Vilhelmine Ullmann

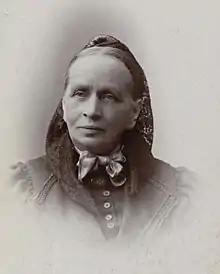

Vilhelmine Ullmann (née Dunker; 16 March 1816 – 28 April 1915) was a Norwegian pedagogue, publicist, literary critic and proponent for women's rights.